Saw set

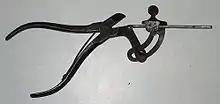
Basic pliers-style saw set

Regular pliers with small jaws could be used to set a tooth. Designers added to this to make pliers with a built in stop. The stop is usually adjustable and rests against the saw blade as the jaws bend the tooth. The goal of the stop is to make a consistent set and prevent tooth breakage. Depending on the style, the tooth is either gripped first in the jaws and then bent or the saw set is aligned to the tooth and the jaws closed.